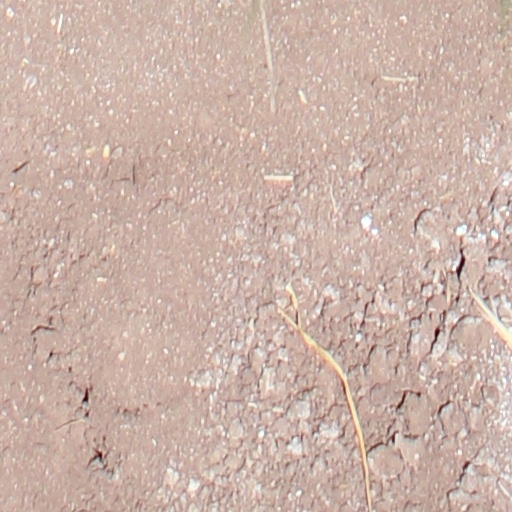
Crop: wheat